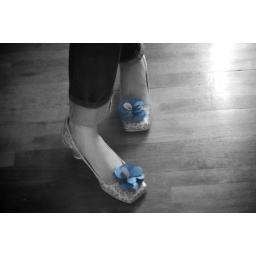
Flores azules en zapatos floridos/ Blue flowers in flowery shoes